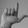
ASL letter: L